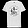
Label: T - shirt / top